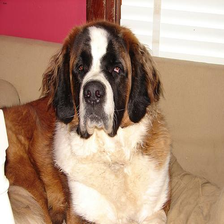
Species: dog
Breed: saint bernard